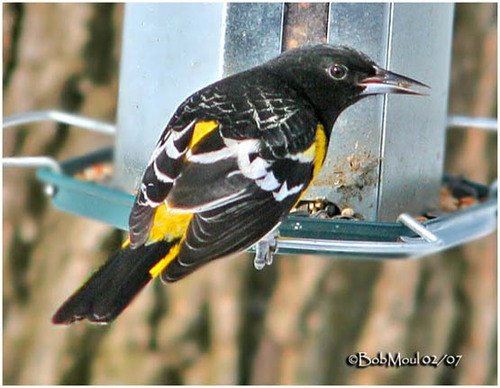
the little bird eating from a backyard feeder has a long beak and looks cool with his yellow body under his black, gray and white wings.
a bird with predominantly black color has splashes of yellow and white here and there.
this bird is black and yellow in color with a very sharp beak beak and black eye ring.
a primarily black bodied bird with streaks of white and yellow and a medium sized beak.
this bird has a black crown, a long grey bill, and a black tail
this bird is black with white and yellow
this is a black bird with white wingbars, yellow back and yellow sides
this bird has a black head and yellow on its lower back.
this bird has wings that are black and has a yellow belly
this bird has wings that are black and has a yellow body
Species: Scott Oriole